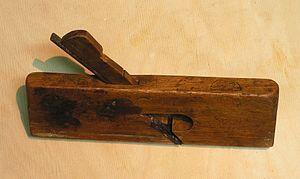
En menuiserie, un feuilleret est une espèce de rabot qui sert à faire des feuillures.